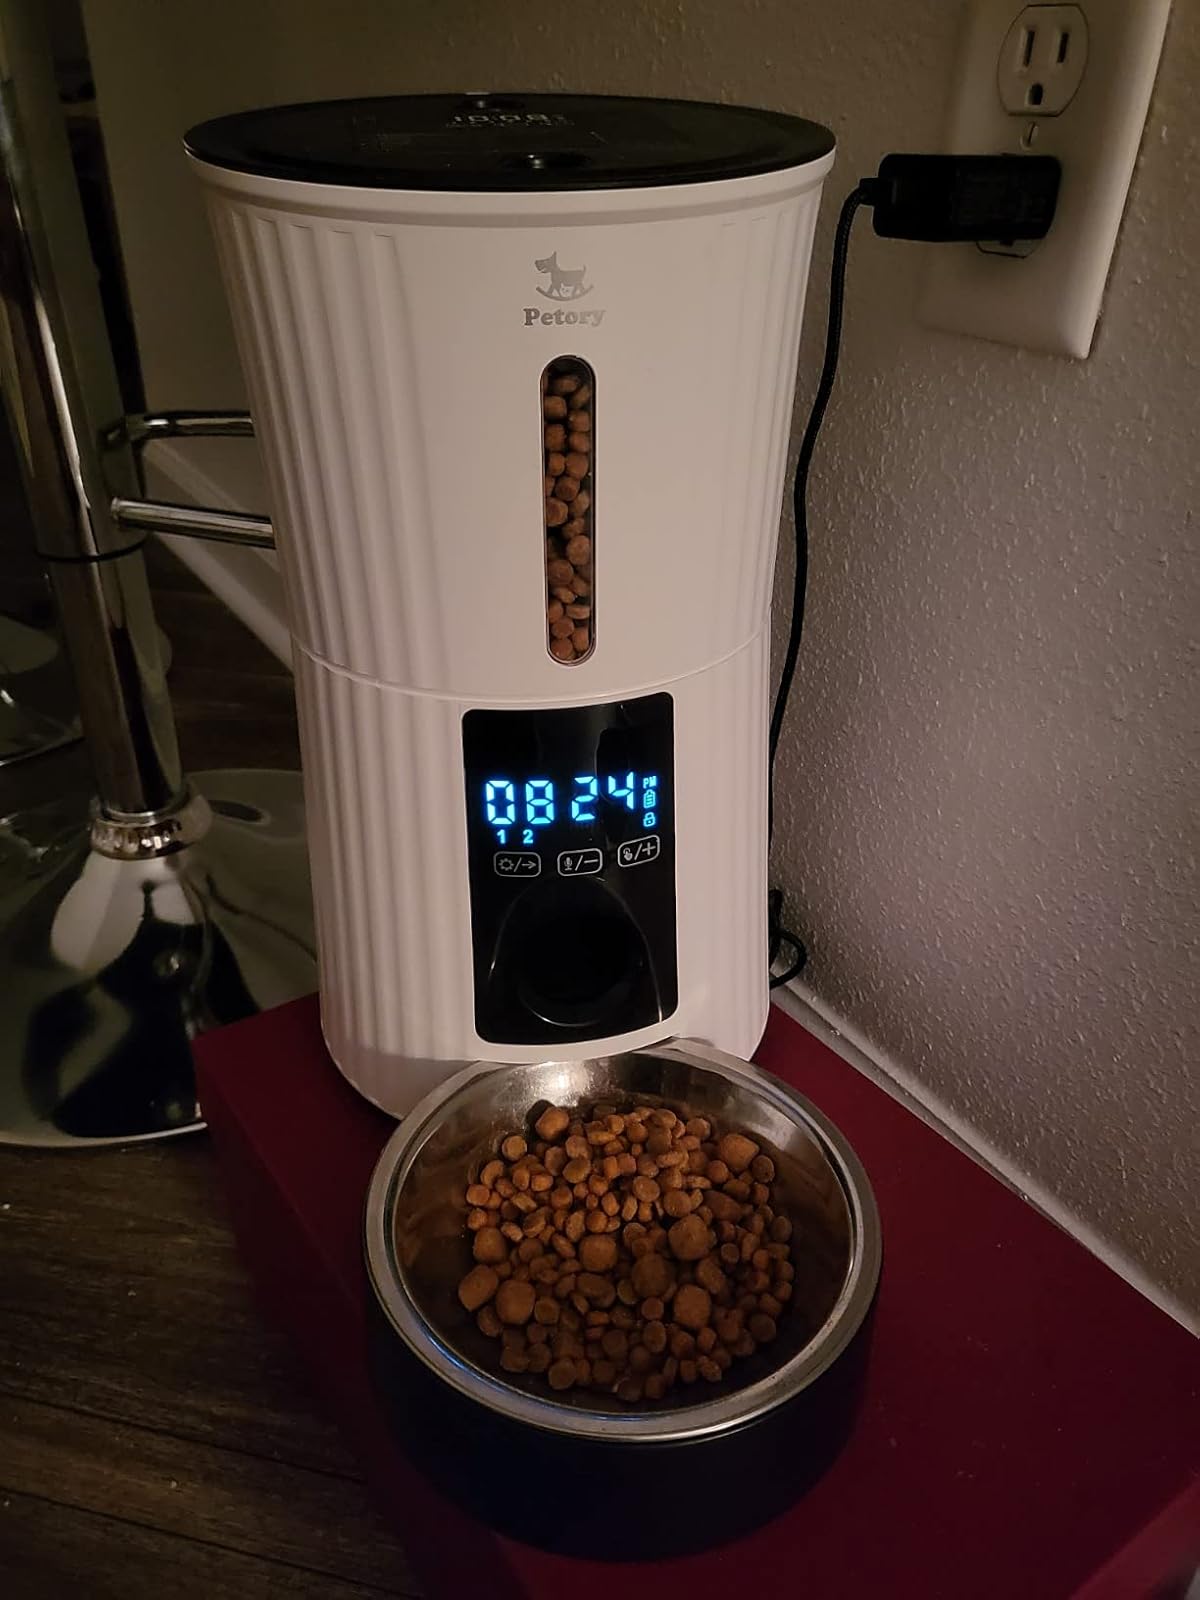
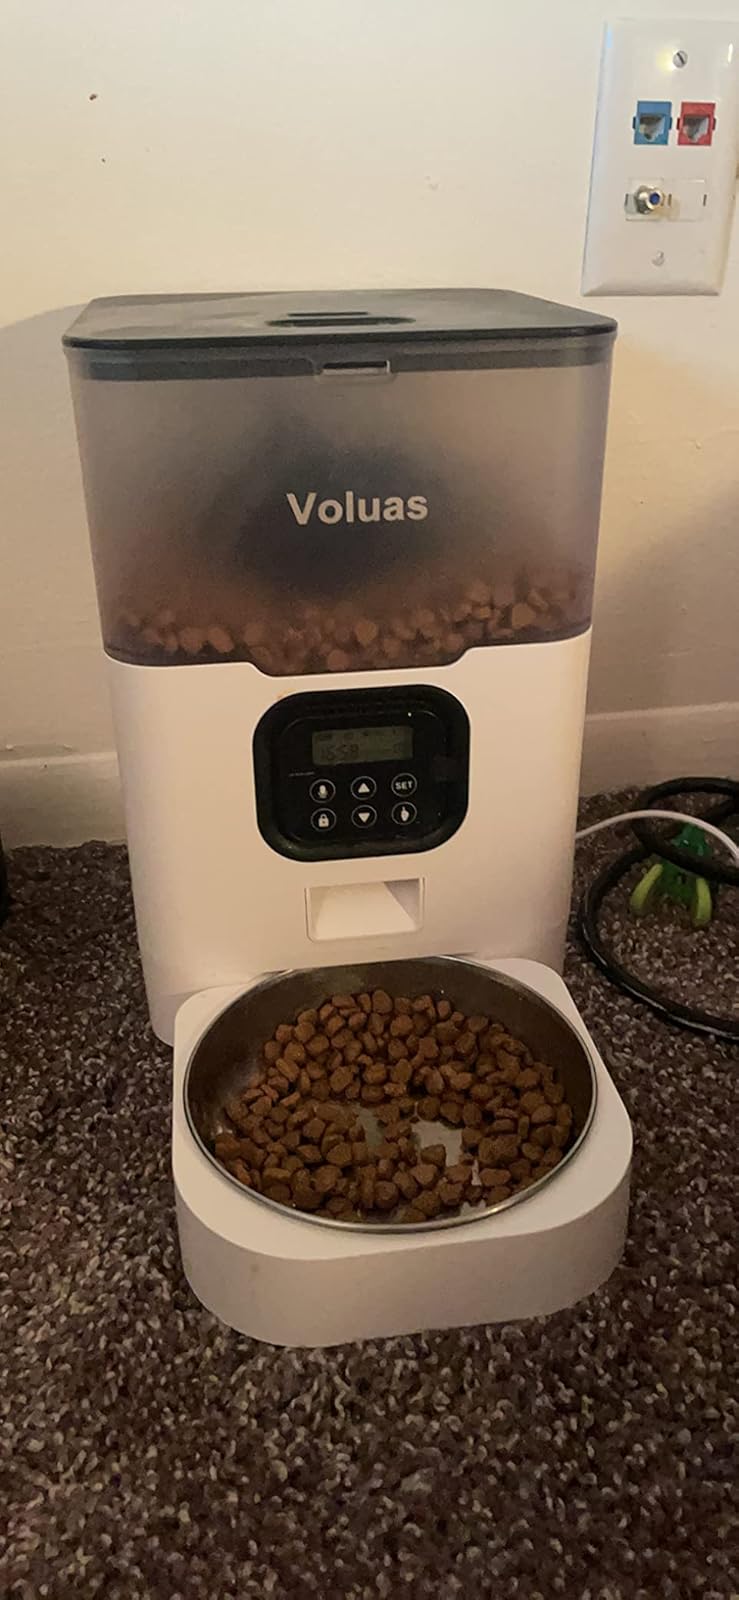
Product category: items_feeder
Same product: no